Censorship in the United States

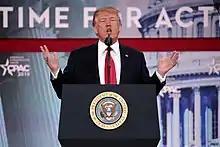
Battles over censorship and freedom of speech occurred frequently during Donald Trump's presidencies.

In December 2017, "The Washington Post" said that the Trump administration had potentially banned the use of certain words by the Centers for Disease Control in its written budget proposal for FY2018. The Director of the CDC, Dr. Brenda Fitzgerald, disputed this, saying "I want to assure you there are no banned words at CDC. We will continue to talk about all our important public health programs."